Carl Kabat

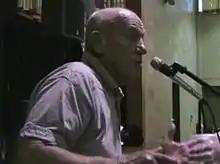
Kabat in 2008 at the Catholic Worker National Gathering

Carl K. Kabat (October 10, 1933 – August 4, 2022) was an American priest of the Catholic religious order Missionary Oblates of Mary Immaculate, best known for his eccentric, nonviolent protests against nuclear weapons. He served more than 17 years total in prison over his lifetime.